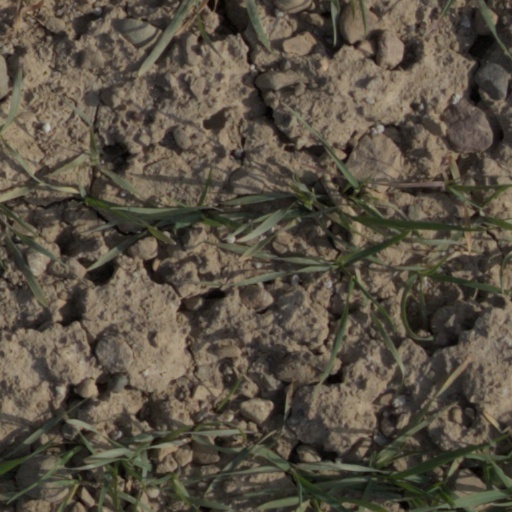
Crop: wheat